Shaftesbury

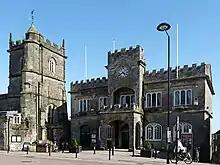
St Peter's Church and Shaftesbury Town Hall

In 888 Alfred founded Shaftesbury Abbey, a Benedictine nunnery by the town's east gate, and appointed his daughter Ethelgifu as the first abbess. Æthelstan founded two royal mints, which struck pennies bearing the town's name, and the abbey became the wealthiest Benedictine nunnery in England. On 20 February 981 the relics of St Edward the Martyr, the teenage King of England, were transferred from Wareham and received at the abbey with great ceremony, thereafter turning Shaftesbury into a major site of pilgrimage for miracles of healing.